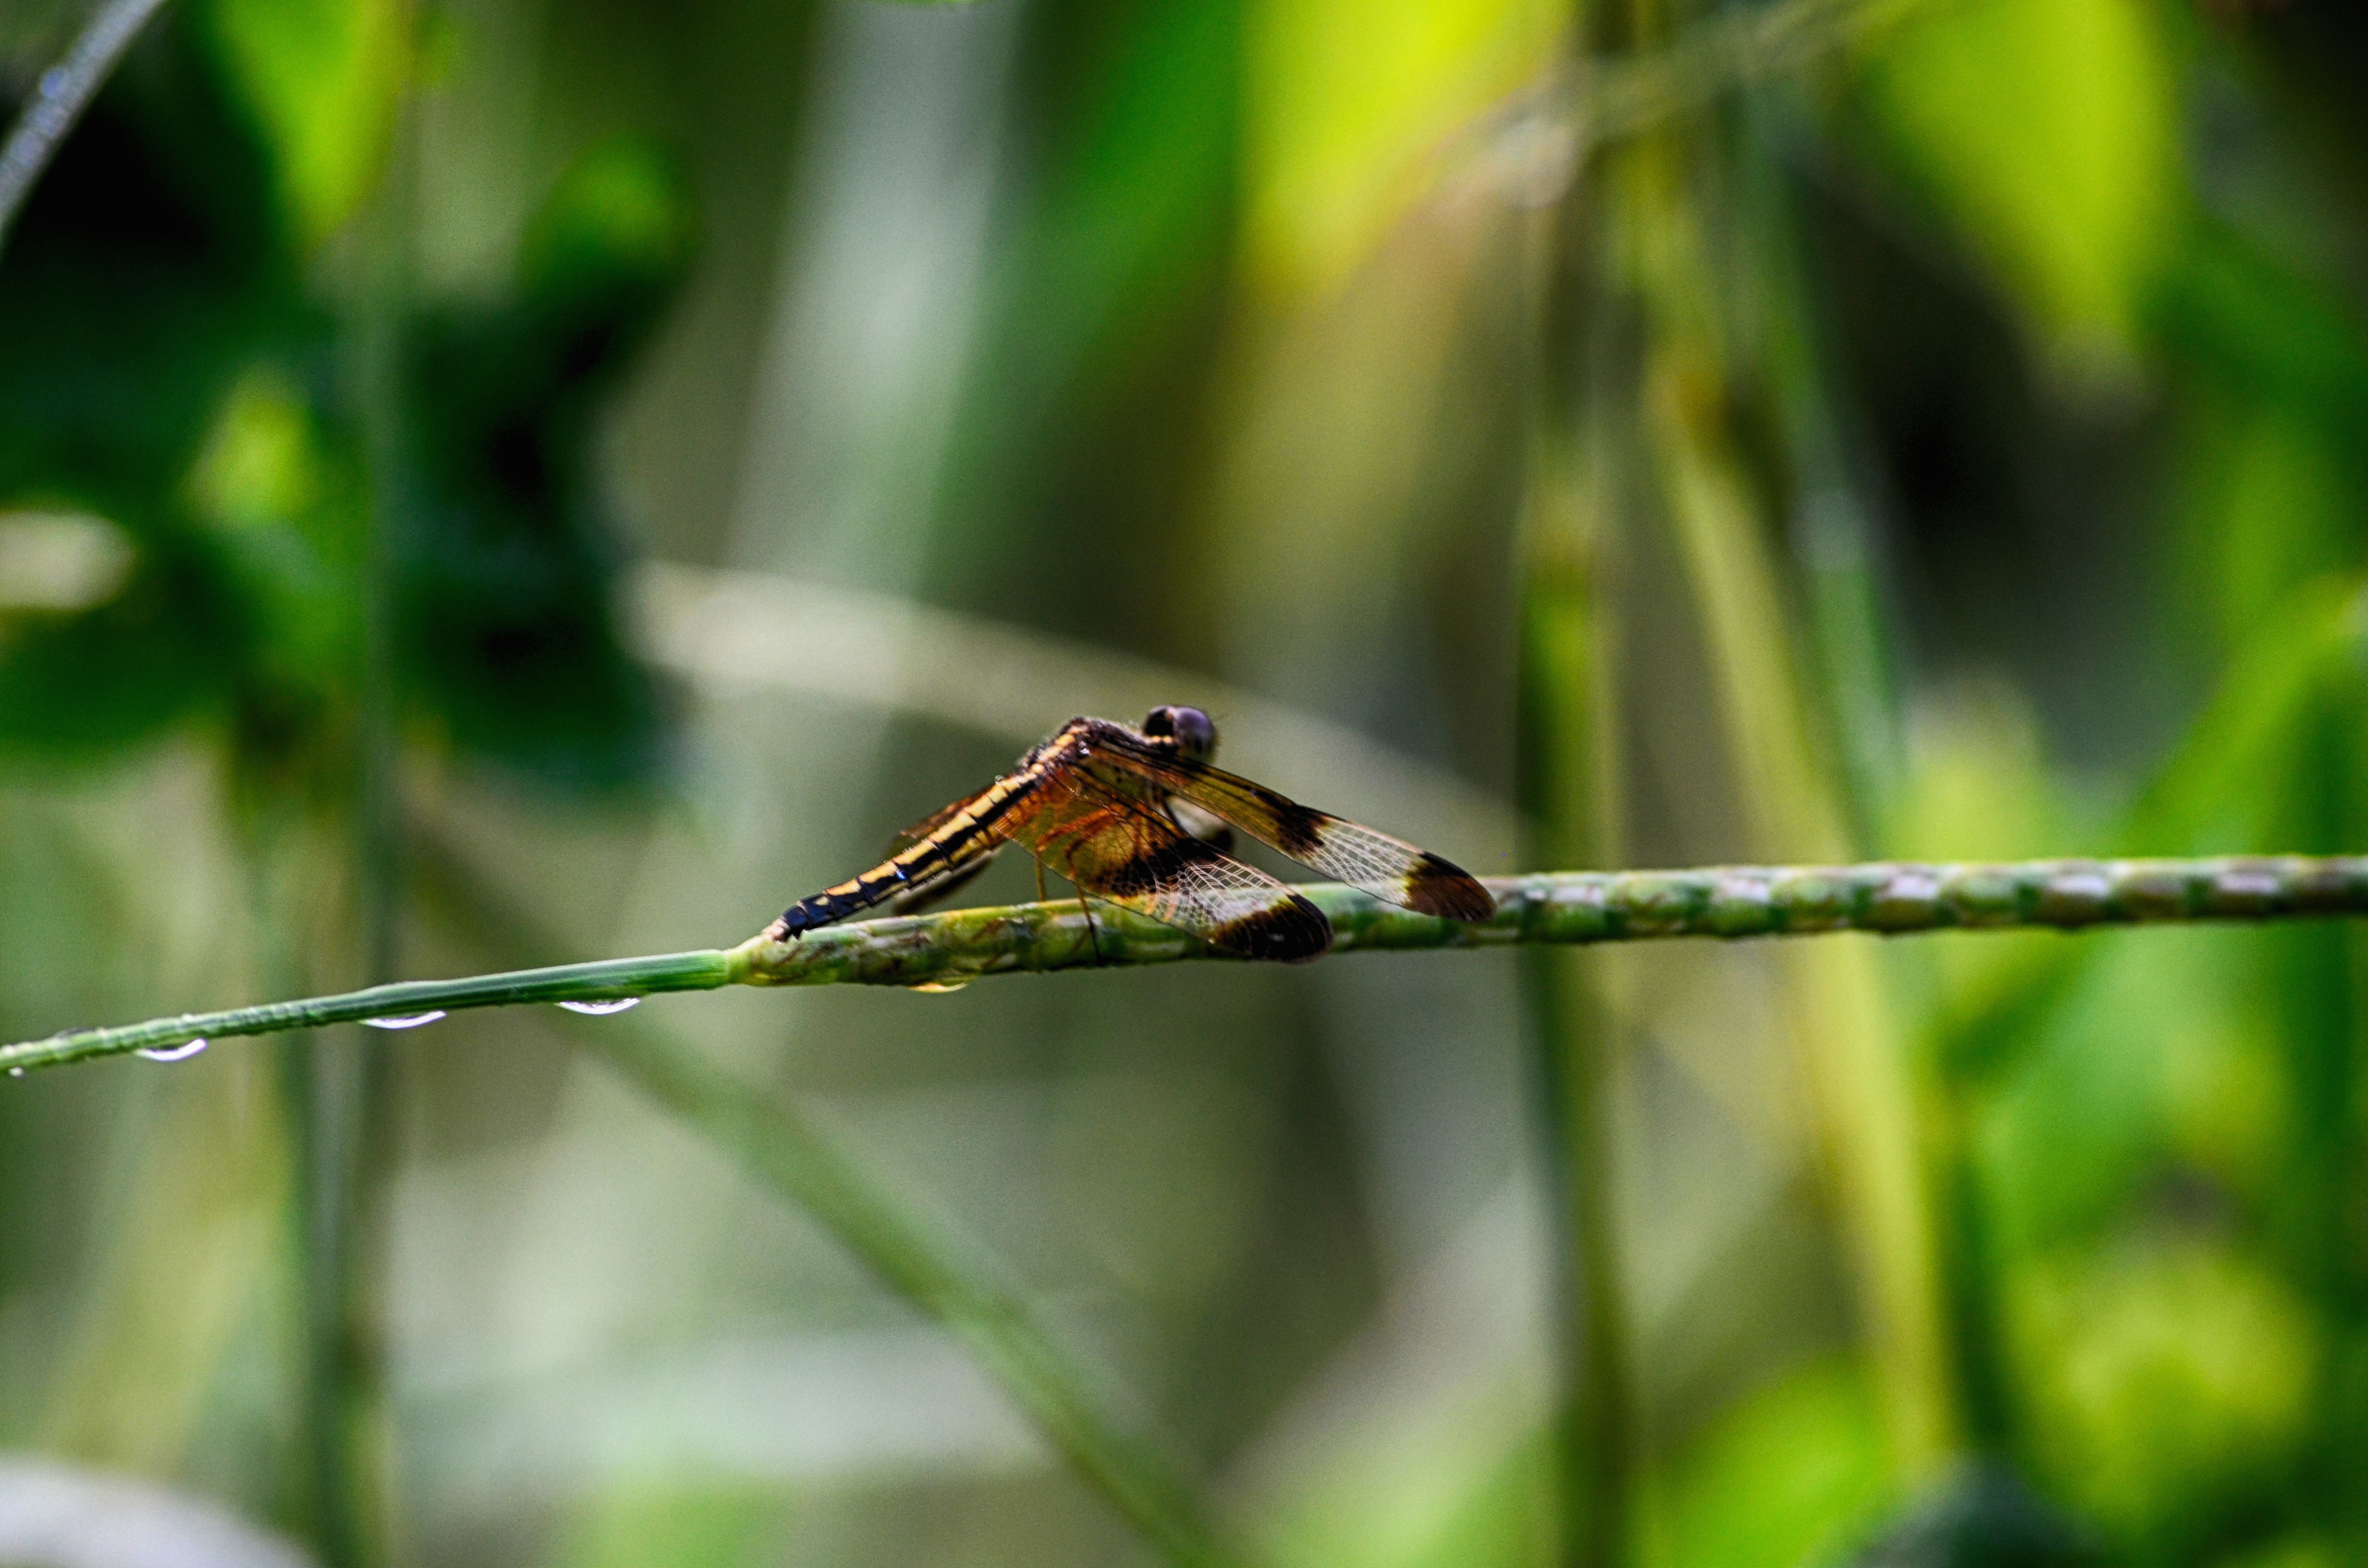
nature, branch, bird, leaf, wildlife, green, insect, fauna, invertebrate, close up, damselfly, macro photography, plant stem